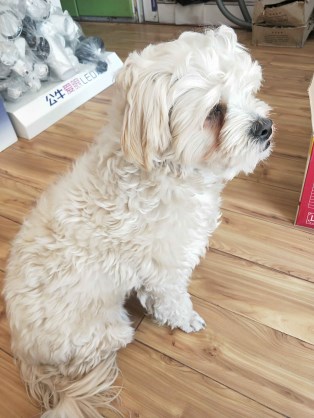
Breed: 2925-n000114-toy_poodle